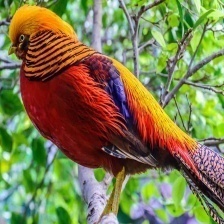
Species: GOLDEN PHEASANT
Scientific name: CHRYSOLOPHUS PICTUS